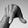
ASL letter: Q